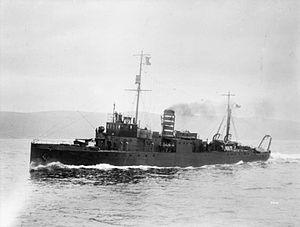
La classe Hunt est une classe de sloop de dragueur de mines construit entre 1916 et 1919 pour la Royal Navy.